Sri Anjaneya Swamy Temple, Shamanur

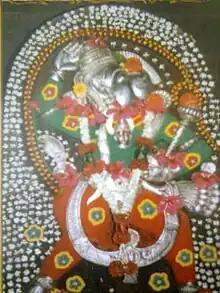
Idol of Sri Anjaneya Swamy inside "Sanctum Sanctorum"

The temple traces its origin with the history of Shabanur village around 800 years ago installed by Shri Vyasaraja swami.